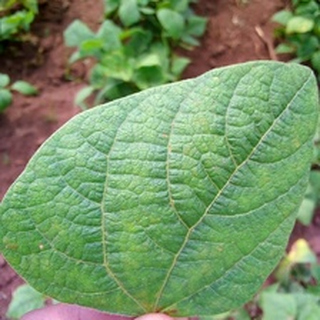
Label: healthy_bean